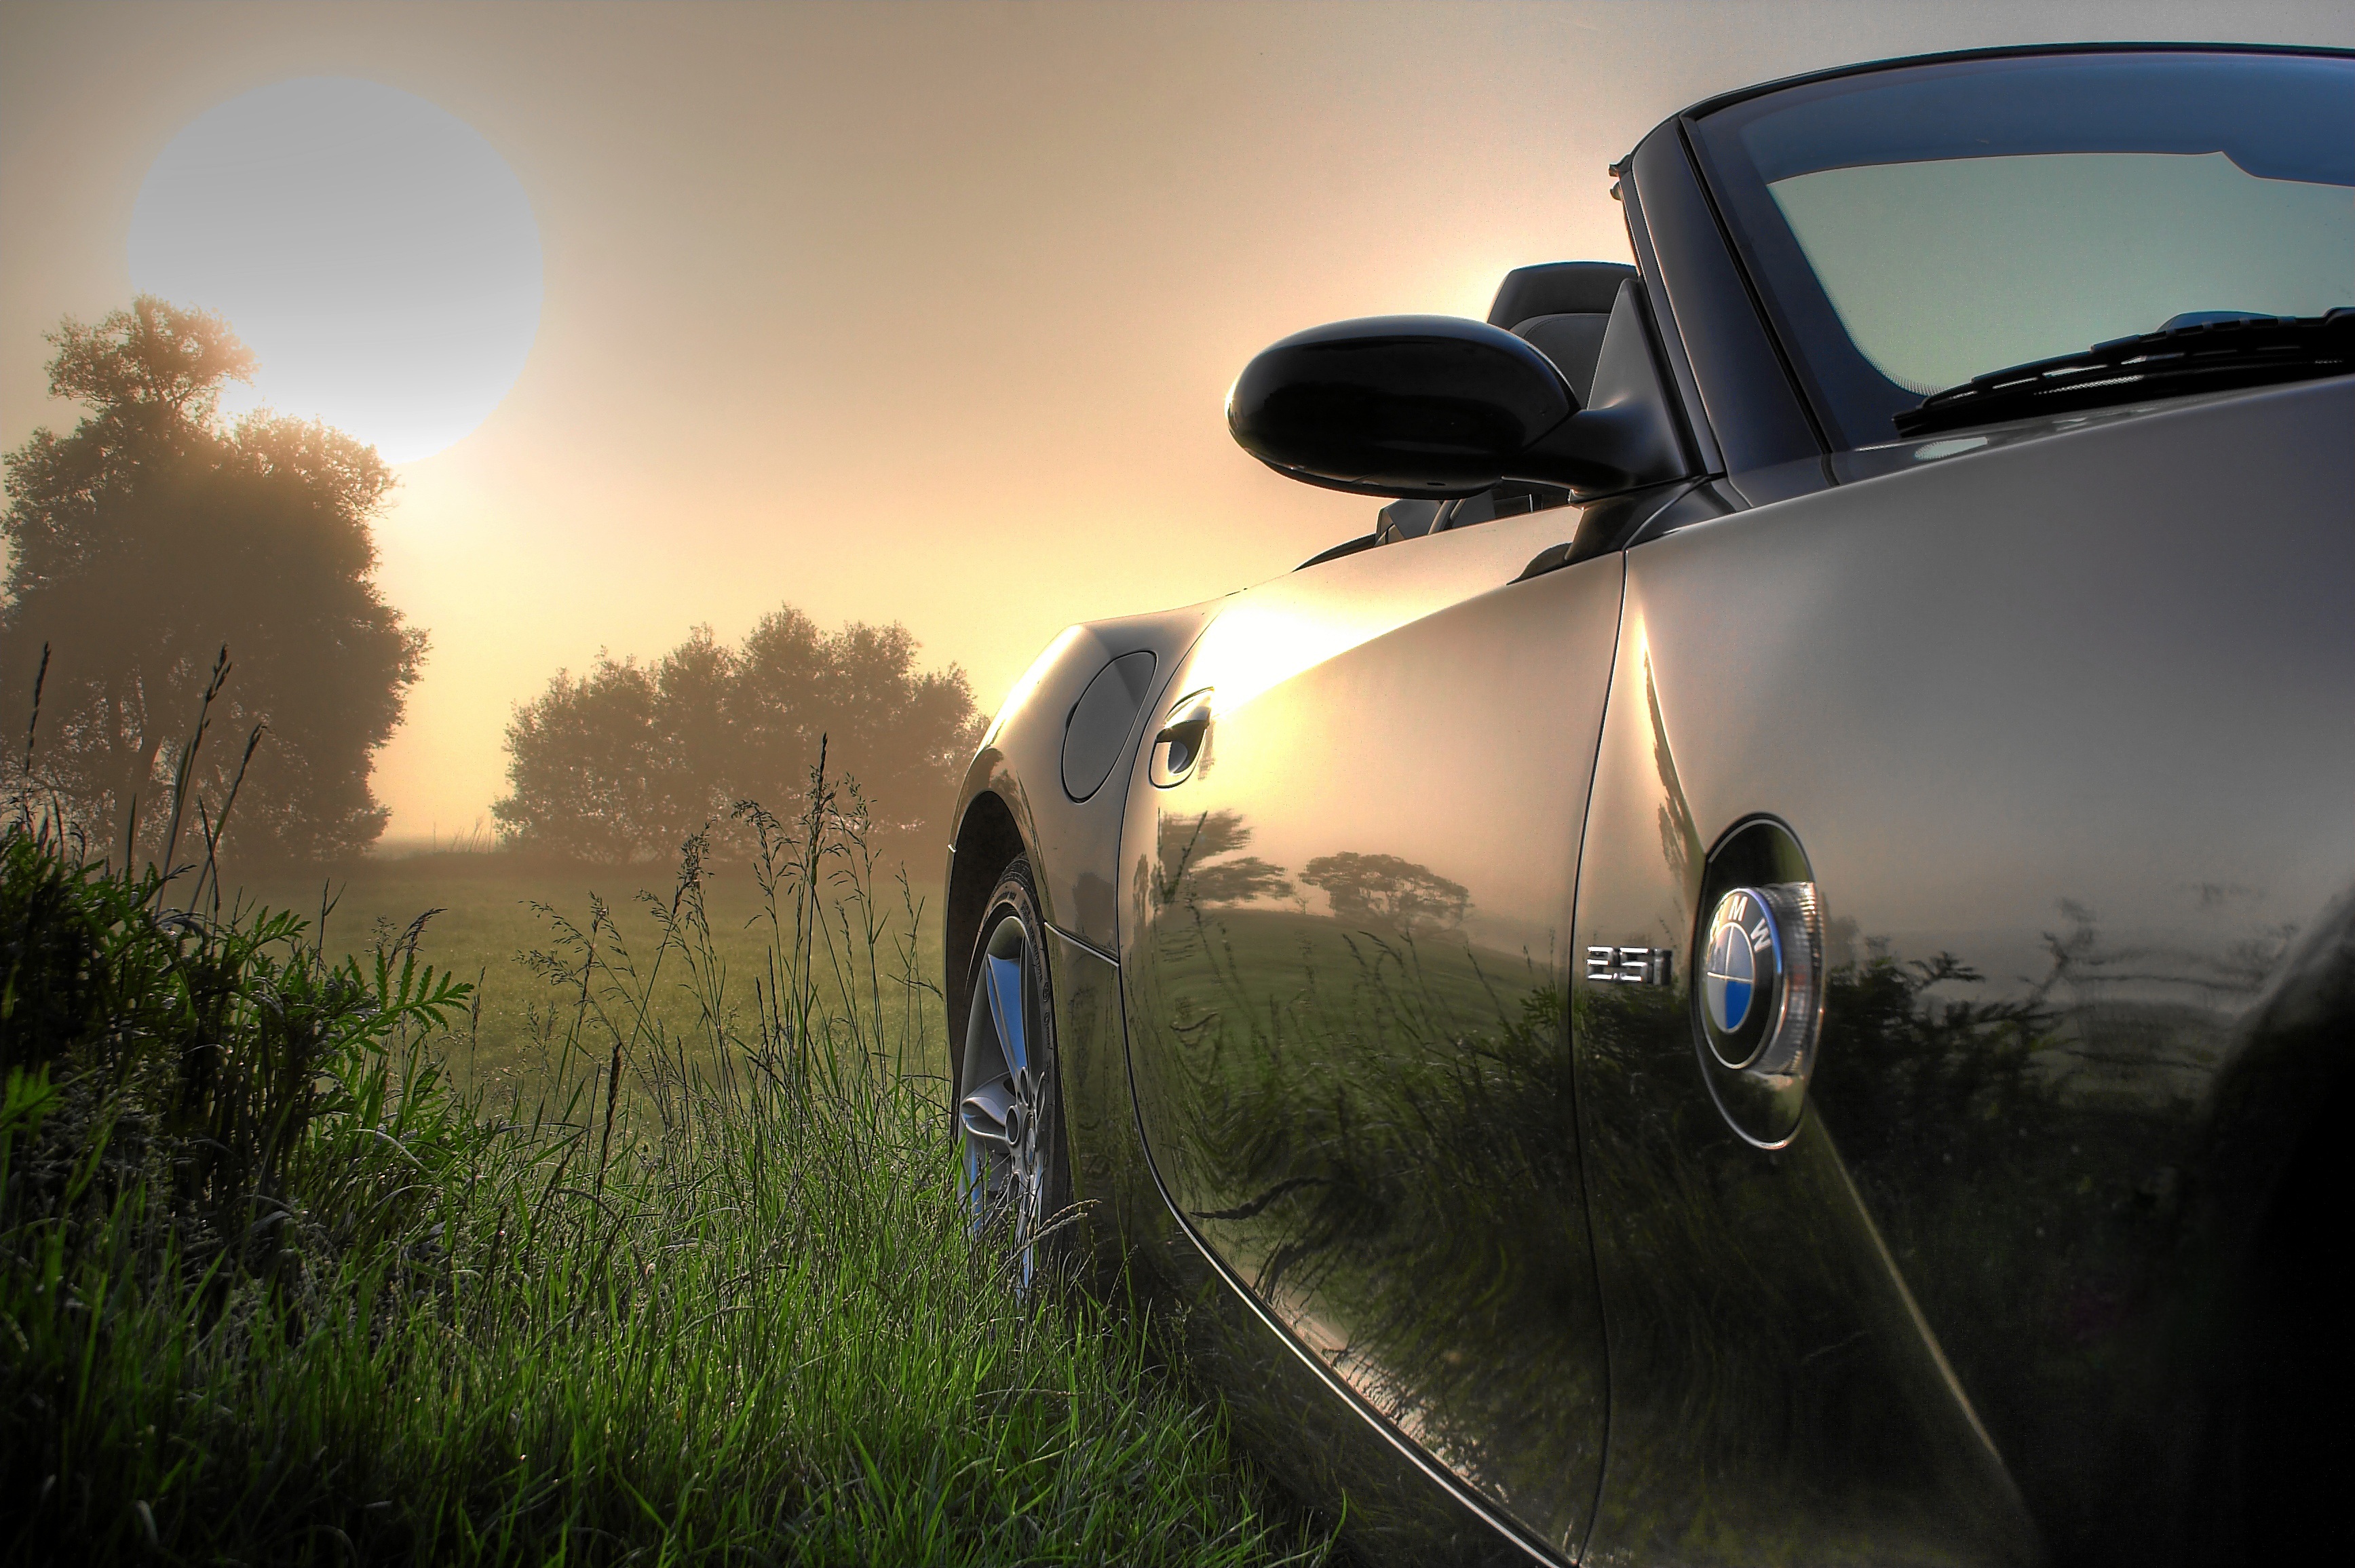
open, sunrise, car, morning, driving, vehicle, bmw, roadster, pkw, screenshot, e85, land vehicle, automobile make, automotive design, z4